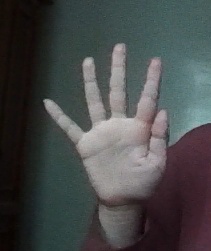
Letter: sheen